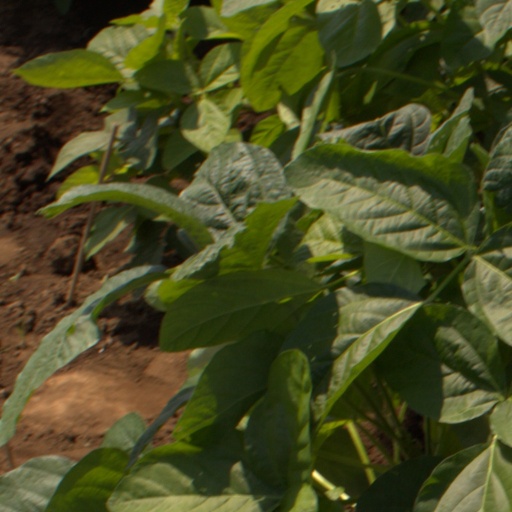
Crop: soybean